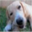
Label: dog